Hayesbreen

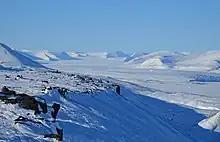
Hayesbreen.jpg

Hayesbreen is a glacier in Sabine Land at Spitsbergen, Svalbard. It is named after American politician and Arctic explorer Isaac Israel Hayes. The glacier has a length of about eighteen kilometers, and debouches into the bay of Mohnbukta. Surrounding mountains are Aagaardfjellet to the north, Jebensfjellet to the south, and Panofskyfjellet where Hayesbreen joins the glacier of Königsbergbreen.